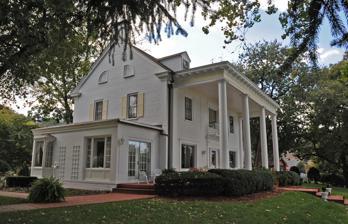
Building: Young-Noyes House
Country: United States of America
Year built: 1922
Historic house in West Virginia, United States United States historic place Young-Noyes House U.S. National Register of Historic Places Show map of West Virginia Show map of the United States Location 2122 Kanawha Ave., Charleston, West Virginia Coordinates 38°20′2″N 81°37′5″W / 38.33389°N 81.61806°W / 38.33389; -81.61806 Built 1922 Architect Bengston, Ludwig Theodore Architectural style Colonial Revival NRHP reference No. 91000446 Added to NRHP April 25, 1991 Young-Noyes House , also known as the University of Charleston President's House, is a historic home located at Charleston, West Virginia .  It was built in 1922 and is a white-painted 15-room brick house, featuring a central two-story gabled block and a shallow two-story gabled ell. It has a river-facing flat-roofed tetrastyle portico ; the two-story smooth shaft columns are of the Doric order .  The home is in the Colonial Revival style.  It was purchased in 1951 to serve as the Morris Harvey College President's home. It was listed on the National Register of Historic Places in 1978. References